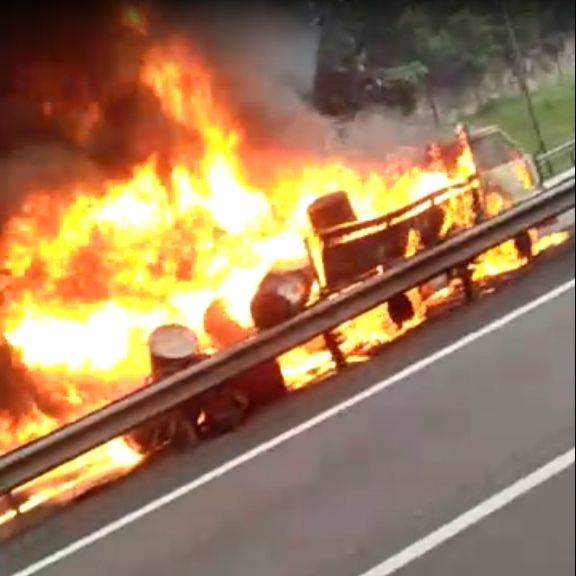
Label: urban_fire